The Wheel of Time

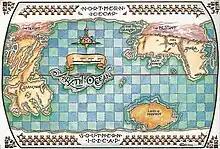
Map of the fictional world of "The Wheel of Time"

The are a vast and powerful empire whose civilization has developed at a distance from the primary continent of the series. Their culture enslaves female channelers, who they believe are too dangerous to be free. Such channelers, known as "damane", are collared with a "ter'angreal" called an "a'dam", which allows women known as "sul'dam" to harness and control their channeling power. As the Seanchan invade, they use the "a'dam" to enslave any Aes Sedai they can. Also opposing the Aes Sedai are the Children of the Light, or Whitecloaks, a quasi-religious, militarized order bent on destroying anyone who channels the One Power, believing they are servants of the Shadow. In Shara, channelers are known as Ayyad, and isolate themselves in special communities. The females, who secretly control the monarchy, cultivate a bloodline of channelers by using male Ayyad as uneducated breeding stock and executing them by age 21.